Baekje

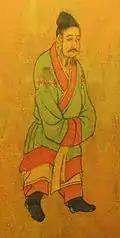
Tang dynasty envoys from Baekje

Baekje was mainly composed of the native Han (Hanja: 韓人) and the Koreanic Yemaek (Hanja: 濊貊族) from Goguryeo and Buyeo. Those from the Lelang Commandery (Korean: Nakrang, Hanja: 樂浪) came in through trade and conquest, and a small number of Jin (Hanja: 辰人) were also admitted into the polities of Baekje.